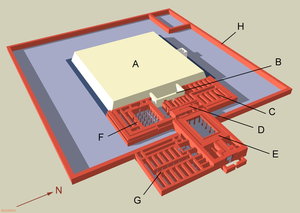
Essai d'élévation de la pyramide inachevée de Néferefrê et de son temple funéraire à Abousir - Ve dynastie égyptienne
La pyramide de Néferefrê fait partie du troisième complexe funéraire à être édifié par les rois de la Vᵉ dynastie à Abousir. Elle est située au sud-ouest de la pyramide de Néferirkarê, père de Néferefrê, sur un plateau rocheux et est restée inachevée du fait du décès du roi au bout d'un règne qui ne dépassa pas les dix ans.